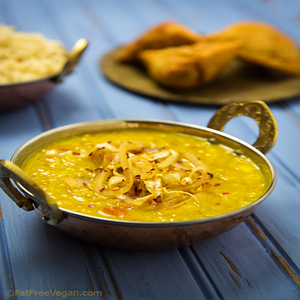
Dish: dal